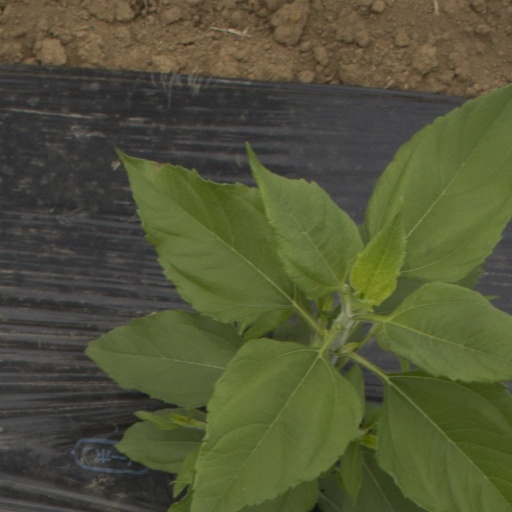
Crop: Jerusalem artichoke